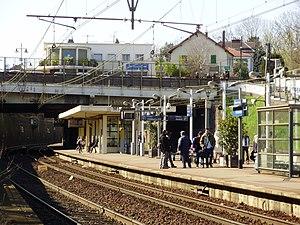
Gare de Meudon - quai central, Hauts-de-Seine, France
La ligne N du Transilien, plus souvent simplement dénommée ligne N, est une ligne de trains de banlieue qui dessert l'ouest de l'Île-de-France. Elle relie Paris-Montparnasse à Mantes-la-Jolie, Dreux et Rambouillet.
La gare de Meudon est une gare ferroviaire française de la ligne de Paris-Montparnasse à Brest, située sur le territoire de la commune de Meudon, dans le département des Hauts-de-Seine, en région Île-de-France.